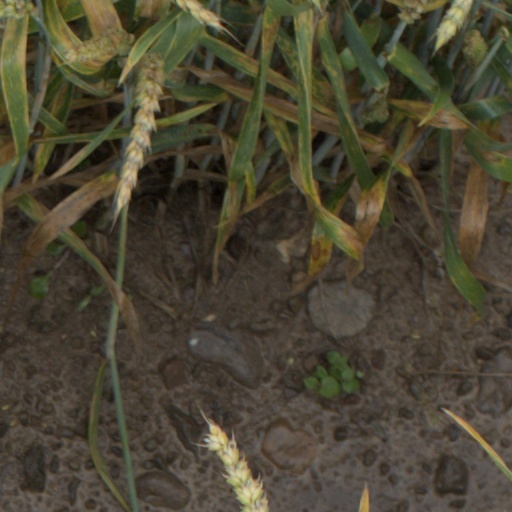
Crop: wheat